Gloria Hunniford

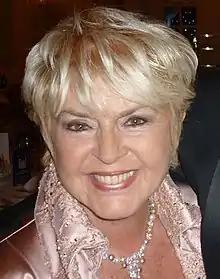
Hunniford in 2011

Mary Winifred Gloria Hunniford, OBE (born 10 April 1940) is a television and radio presenter, broadcaster and singer from Northern Ireland. She is known for presenting programmes on the BBC and ITV, such as "Rip Off Britain", and her regular appearances as a panellist on "Loose Women". She has been a regular reporter on "This Morning" and "The One Show". She also enjoyed a singing career from the 1960s to the 1980s.